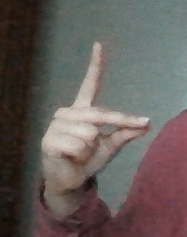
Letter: ta